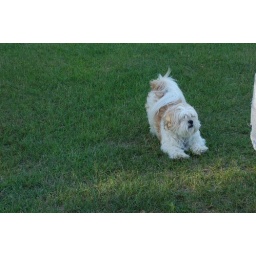
toru at my parent's house in hager city, wisconsin running around playing with his papa kuya